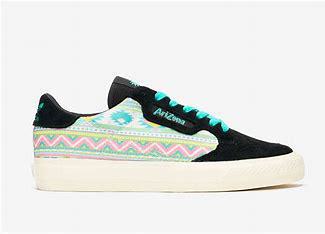
Brand: Adidas
Model: Continental Vulc